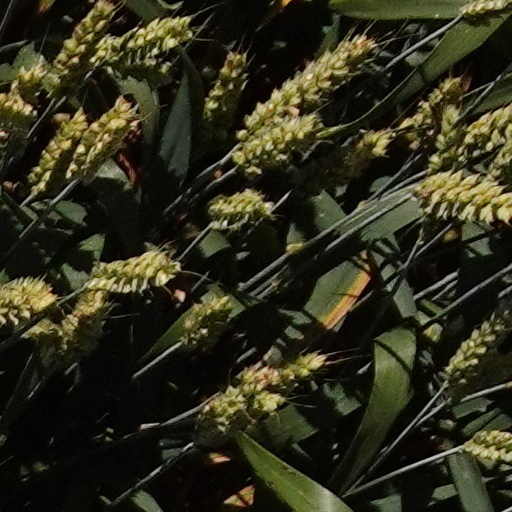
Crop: wheat